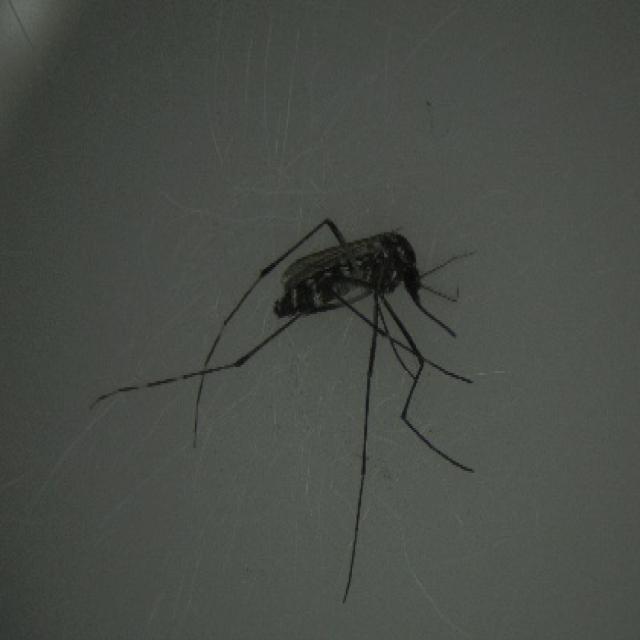
Species: aedes_albopictus